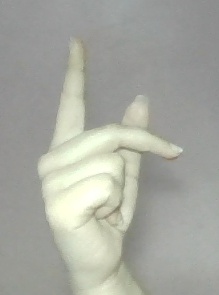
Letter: dha